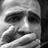
Emotion: surprise